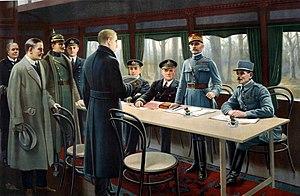
Tableau représentant la signature de l’armistice de 1918 dans le wagon-salon du Maréchal Foch. Derrière la table, de droite à gauche, le général Weygand, le maréchal Foch (debout) et les amiraux britanniques Wemyss, G.Hope et J.Marriott. Devant, le ministre d’État allemand Matthias Erzberger, le général major Detlof von Winterfeldt (avec le casque) de l’armée impériale, le comte Alfred von Oberndorff des Affaires étrangères et le capitaine de vaisseau Ernst Vanselow de la Marine impériale. Svenska: Stilleståndet 1918
Detlof Sigismund von Winterfeldt, né le 28 mai 1867 et mort le 3 juillet 1940, est un général allemand.
L’armistice de 1918, signé le 11 novembre 1918 à 5 h 15, met provisoirement fin aux combats de la Première Guerre mondiale, reconnaîssant de facto la victoire des Alliés et la défaite de l'Allemagne, mais il ne s'agit pas d'une capitulation au sens propre, cet armistice étant prévu pour durer 33 jours, puis il a ensuite été renouvelé.
Ernst Vanselow est un amiral allemand.